2003 invasion of Iraq

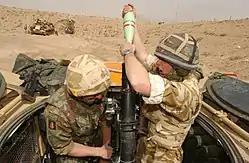
British soldiers engage Iraqi Army positions with their 81mm Mortars south of Basra, 26 March 2003.

Another fierce battle was at Najaf, where U.S. airborne and armored units with British air support fought an intense battle with Iraqi Regulars, Republican Guard units, and paramilitary forces. It started with U.S. AH-64 Apache helicopter gunships setting out on a mission to attack Republican Guard armored units; while flying low the Apaches came under heavy anti-aircraft, small arms, and RPG fire which heavily damaged many helicopters and shot one down, frustrating the attack. They attacked again successfully on 26 March, this time after a pre-mission artillery barrage and with support from F/A-18 Hornet jets, with no gunships lost.